Beach volleyball

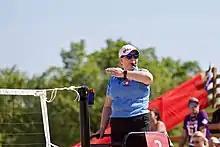
A beach volleyball referee determines if a fault has been committed.

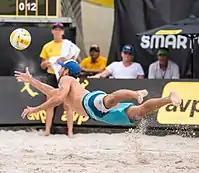
Unlike indoor volleyball, beach volleyball is played on soft sand which makes it safer for players to dive. Picture shows Nick Lucena of the United States diving to "dig" the ball.

A team scores a point when: the ball lands on the opposing team's court; the opposing team hits the ball "out"; the opposing team commits a fault; or the opposing team receives a penalty. The team that won the point serves for the next point. The ball is considered "out" if it: lands on the ground completely outside the boundary lines (a ball is "in" if any part of it touches a sideline or end-line); touches an object or person (who is not a player) outside the court; touches the net's antennae; does not cross the net's lateral boundaries (within the antennae) during service or during a team's third contact; crosses completely under the net.